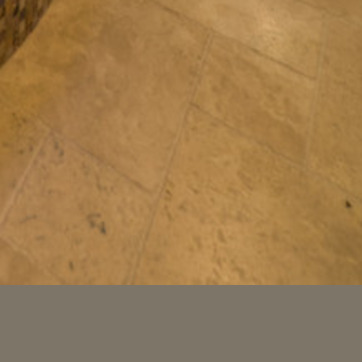
Material: tile